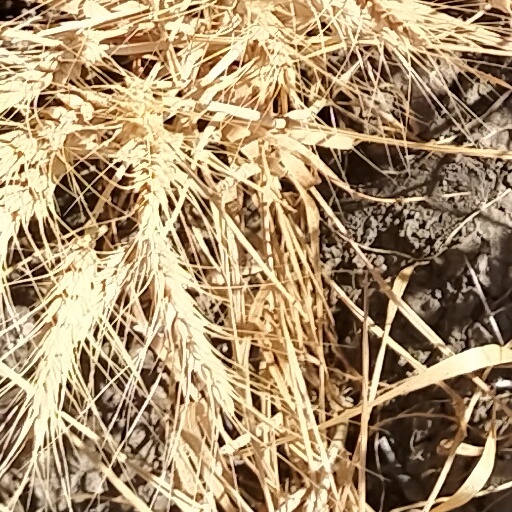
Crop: wheat